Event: Nepal Earthquake
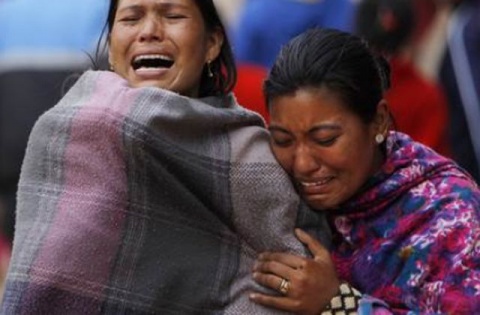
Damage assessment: no_damage